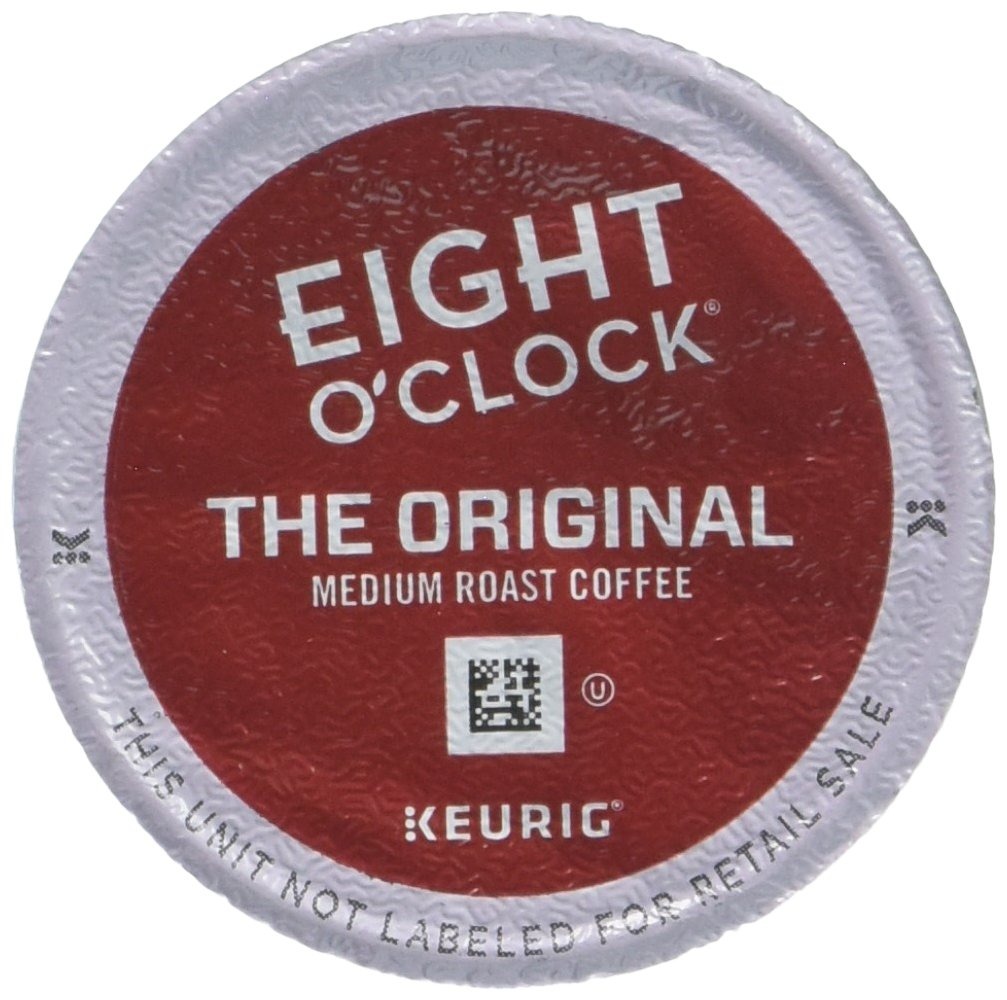
Item Name: Eight O'Clock Coffee Original K-Cups, 8.3 oz, 2 packs, 24 k cups per pack
Bullet Point 1: A bright, 100% Arabica roast offering sweet and fruity hints in a well-balanced flavor
Bullet Point 2: Perfect for any occasion
Bullet Point 3: 48 K-Cups
Product Description: America's original gourmet coffee, and the country's #1 whole bean coffee, has been delighting coffee lovers for over 150 years. Now that same smooth, rich, delicious coffee is as close as your Keurig brewer. With one touch of a button, you can enjoy the 100% premium Arabica beans that have been carefully selected and expertly roasted just for you. With single cup convenience, anytime is the right time for Eight O'Clock Coffee.
Value: 48.0
Unit: Count

Price: 13.64